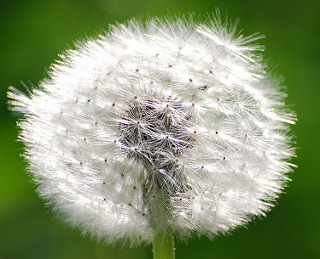
Flower: dandelion